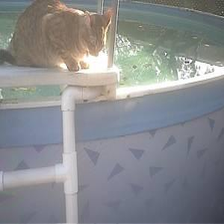
Species: cat
Breed: Bengal